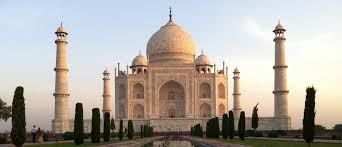
Landmark: Taj Mahal